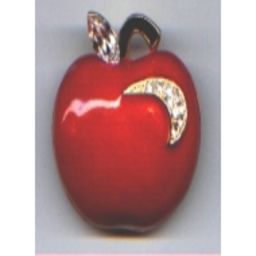
Label: Apple